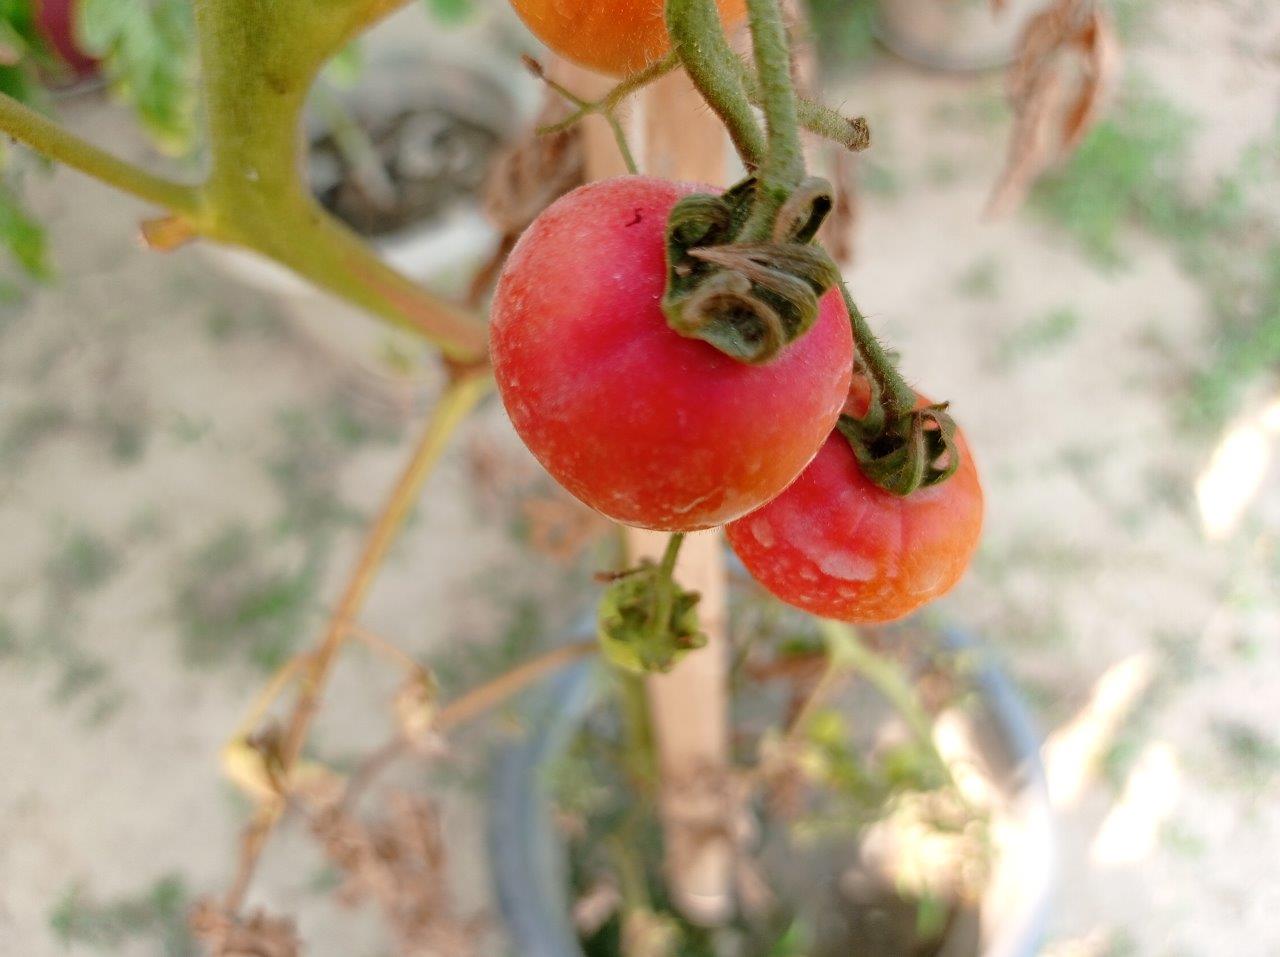
Maturity: Mature